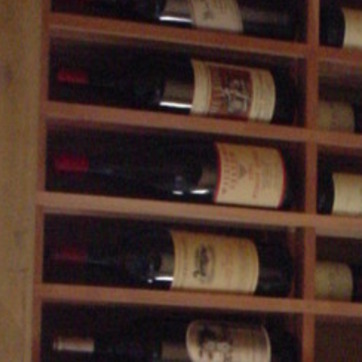
Material: glass